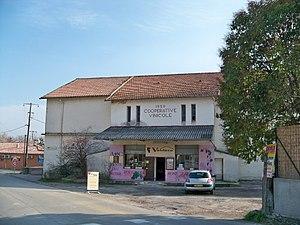
Cave coopérative vinicole de La Mothe d'Aigues
La Motte-d'Aigues est une commune française située dans le département de Vaucluse, en région Provence-Alpes-Côte d'Azur.